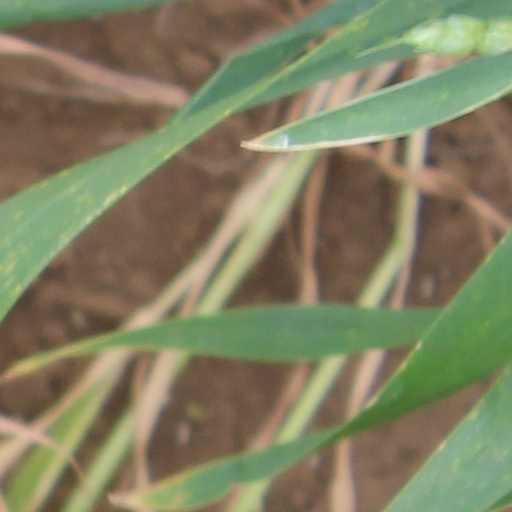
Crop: wheat